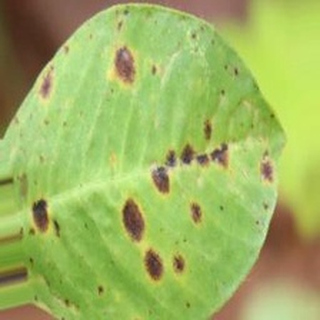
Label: groundnut_late_leaf_spot